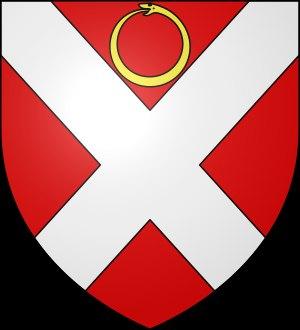
Chifflet est un nom de famille notamment porté par :